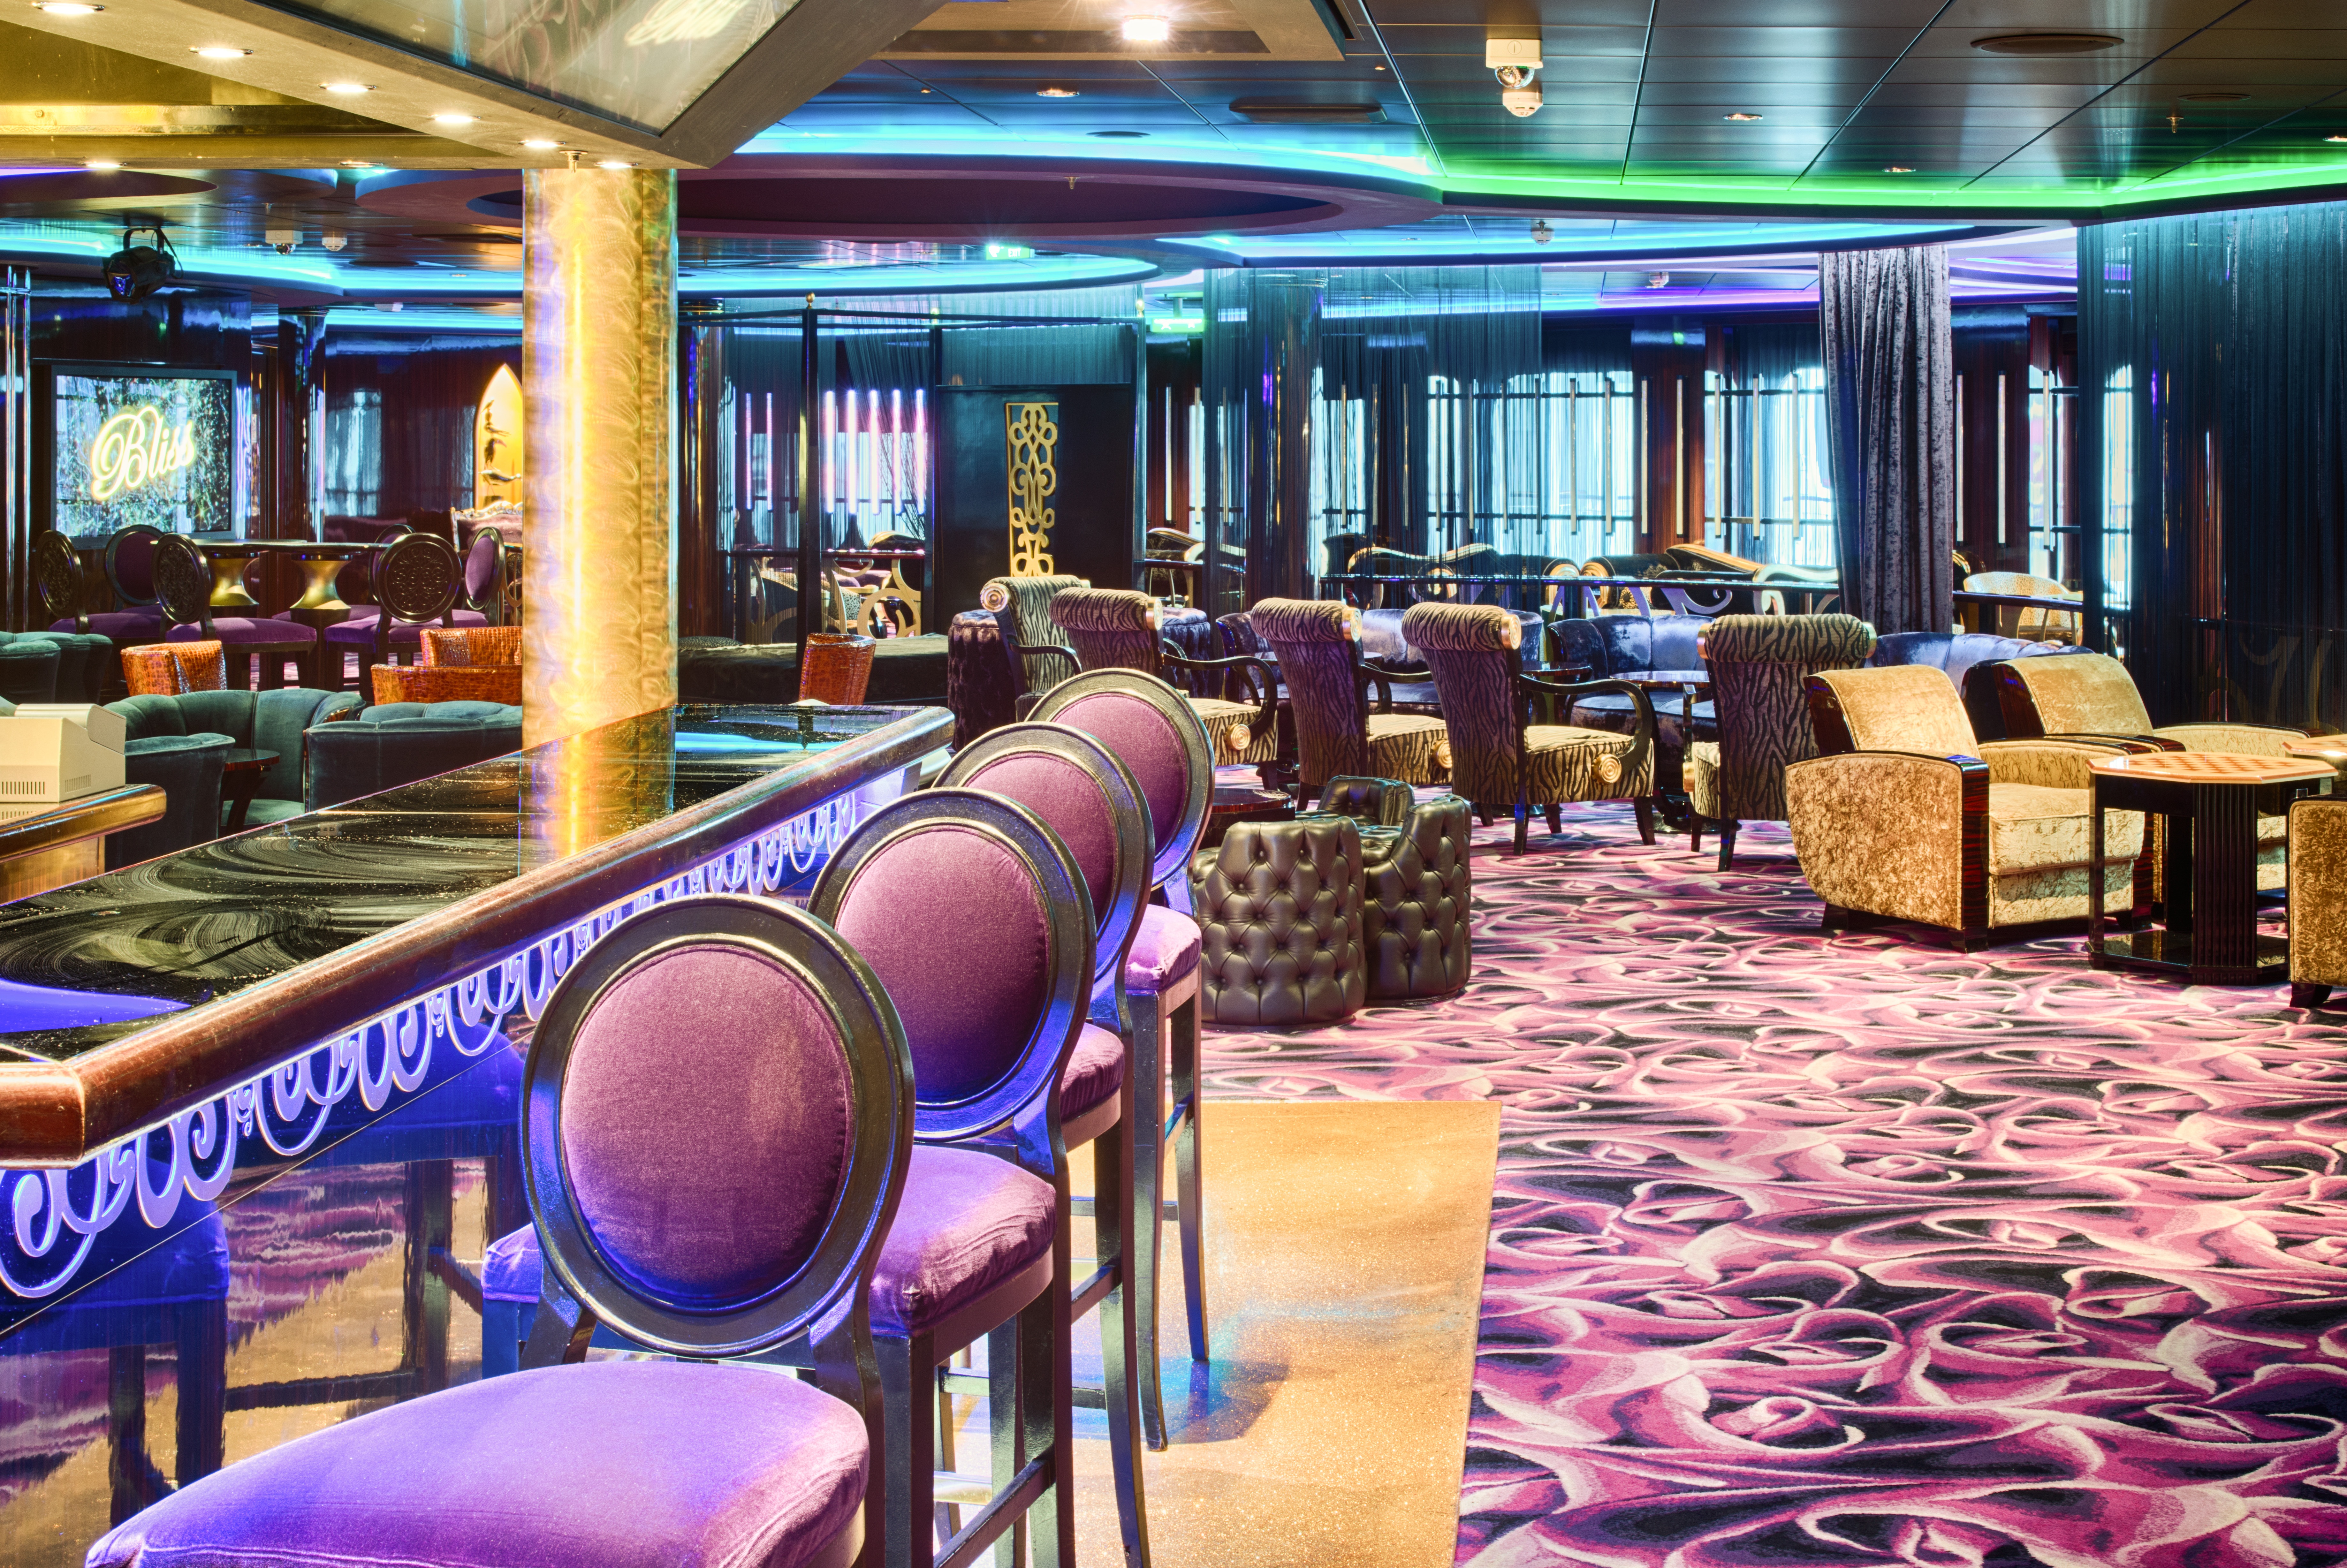
interior, restaurant, bar, meal, vehicle, club, furniture, lifestyle, decor, interior design, relaxing, chairs, luxury, design, resort, drinking, style, entertainment, barstools, function hall